Narayana Guru

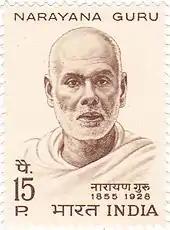
Guru 1967 stamp of India

Guru organized an "All Religion Conference" in 1923 at Alwaye Advaita Ashram, which was first such event in India. During this period, communalization escalated into riots in India. In Kerala, the Malabar rebellion occurred. According to the Simon Commission report, more than 112 major communal riots took place in India between 1922 and 1927. Throughout this time, the guru also received letters from a communal leader, Abdul Hamid Qadri Badayuni, from Uttar Pradesh, who later moved to Pakistan. The guru responded to his queries and questions through letters. The All Religions' Conference, which was the first of its kind in India, was organized against this backdrop to foster peace among the various religions of the country and at the entrance of the conference, he arranged for a message to be displayed which read, "We meet here not to argue and win, but to know and be known". The conference has since become an annual event, organised every year at the Ashram.